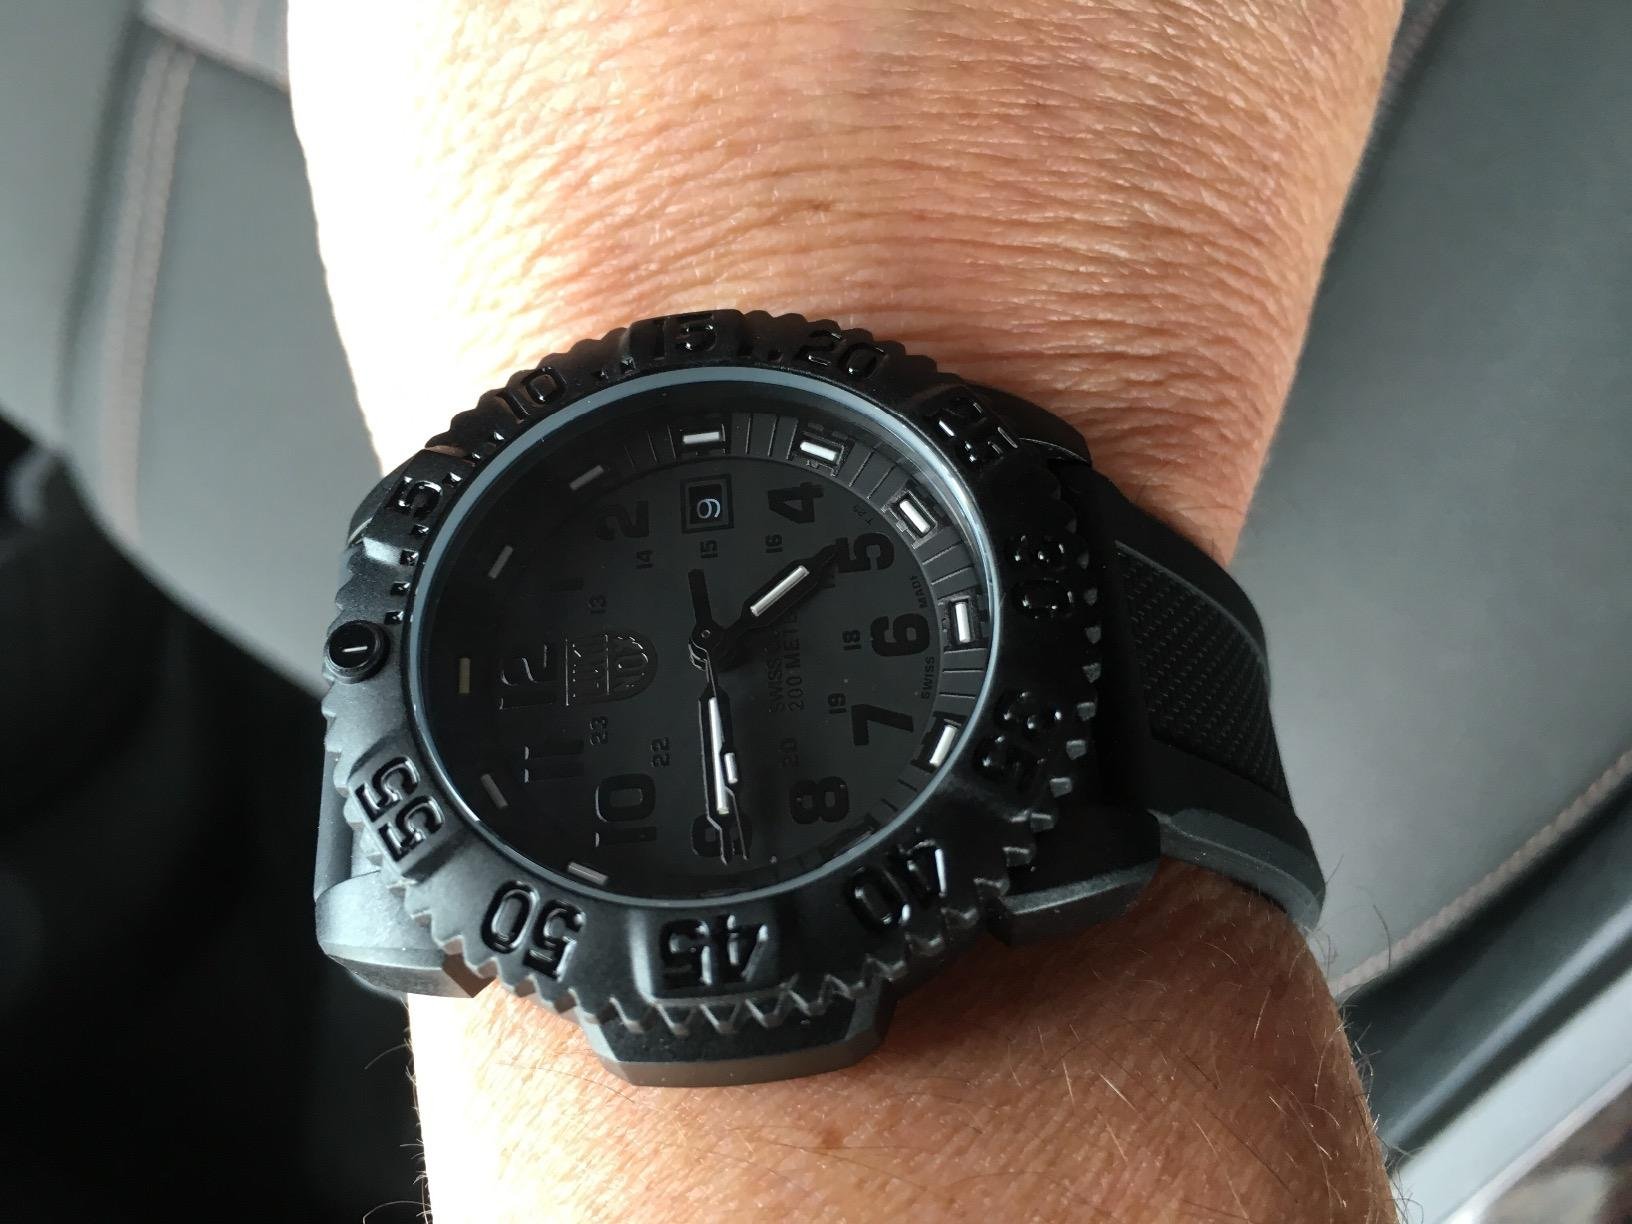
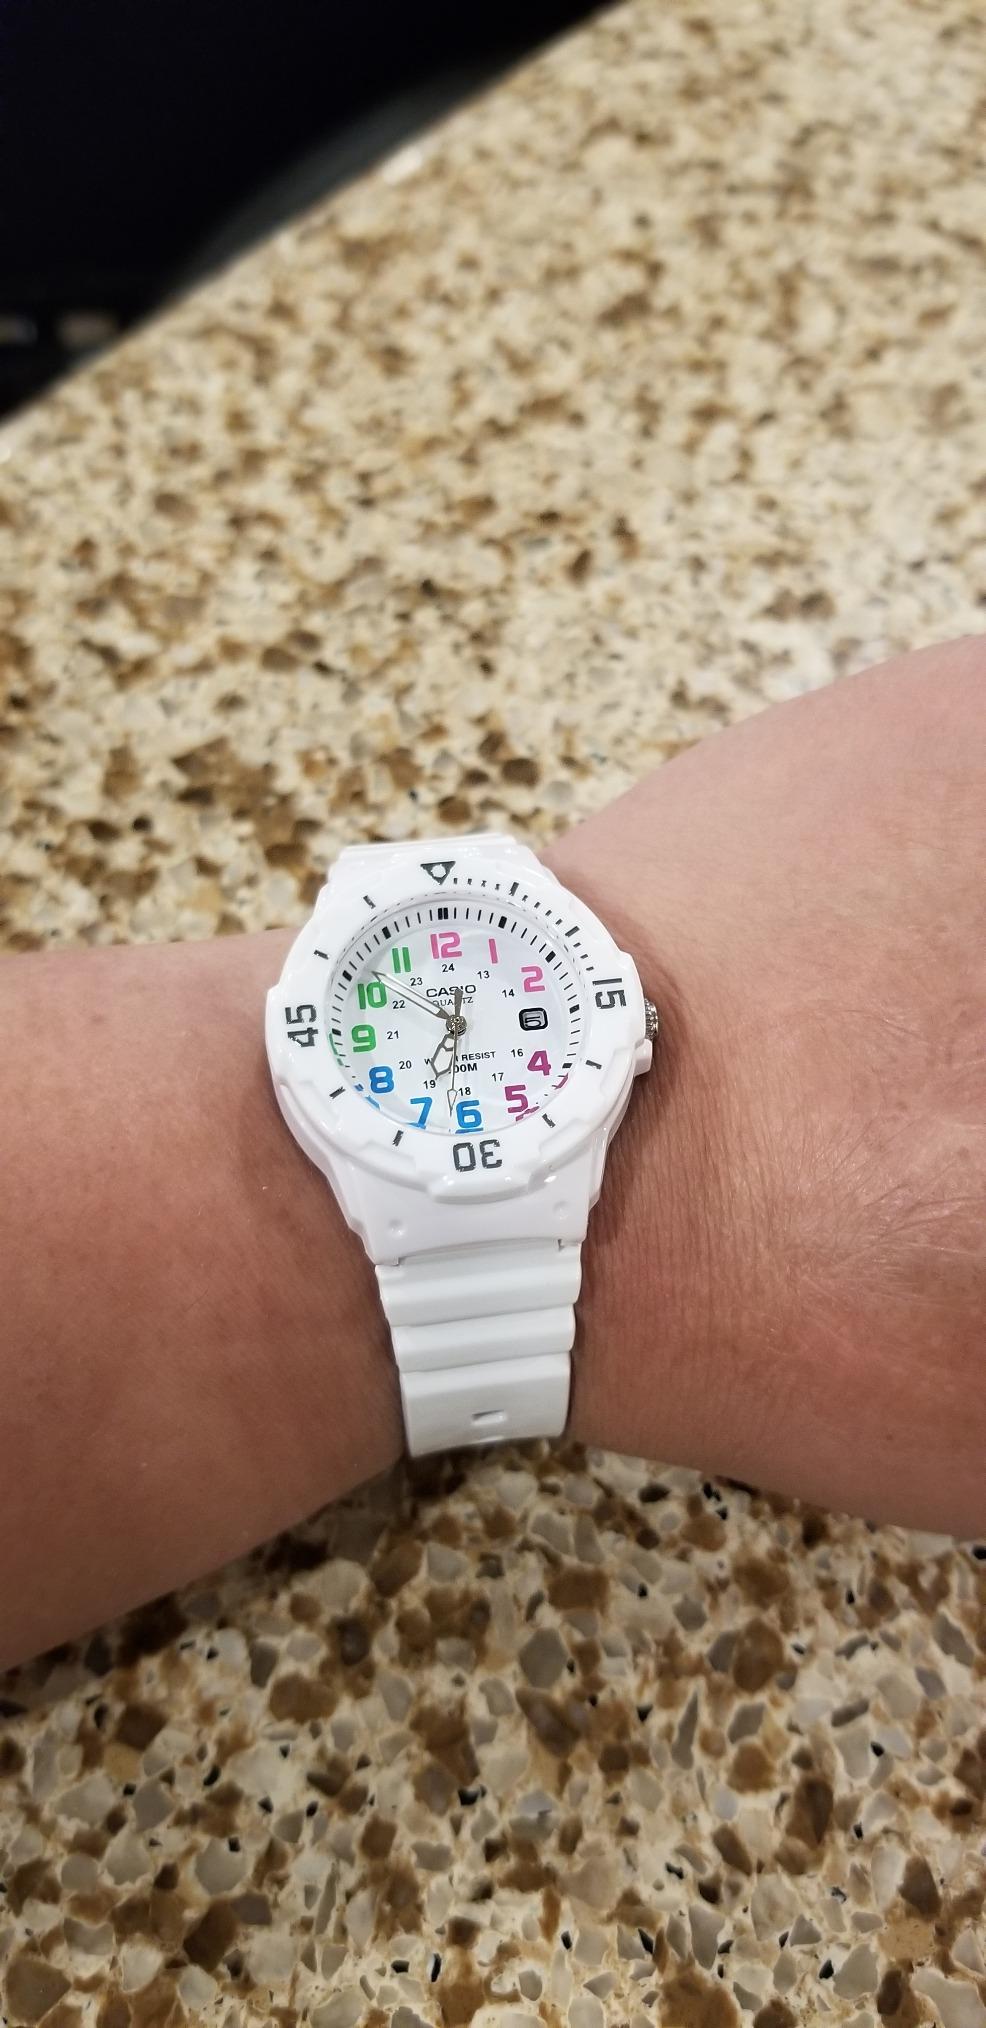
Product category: accessories_watch
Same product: no